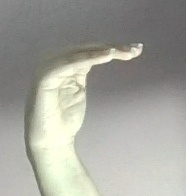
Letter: haa